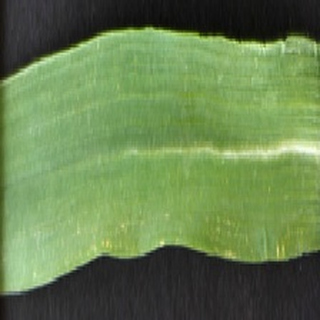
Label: healthy_wheat